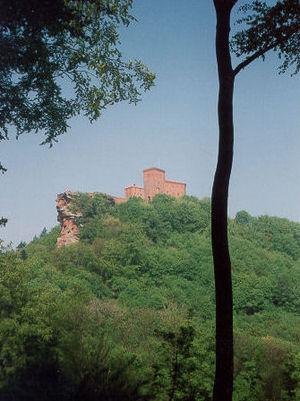
Blondel de Nesle, poète, trouvère et seigneur du Nord de la France, écrivit vingt-quatre chansons courtoises.
Le château fort de Trifels, monastère salésien à l'origine, aujourd'hui en partie restauré, surplombe du haut de son piton rocheux la petite ville d'Annweiler au cœur de la forêt du Palatinat. Au Moyen Âge, il bénéficia pendant deux siècles, du statut de palais impérial.